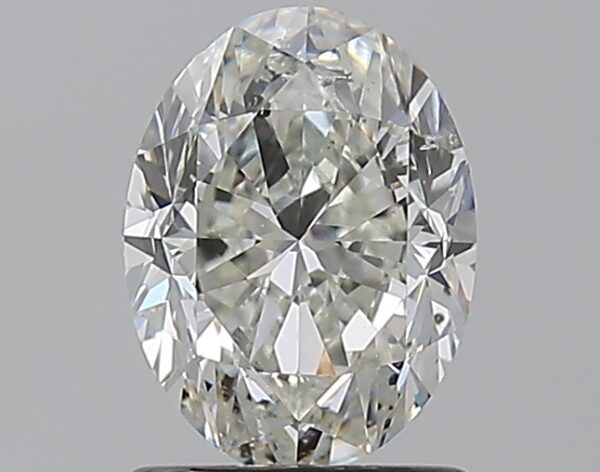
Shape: oval
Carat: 1.2
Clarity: SI2
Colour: H
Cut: GD
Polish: VG
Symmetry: VG
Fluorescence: ST
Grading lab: GIA
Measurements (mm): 7.68 x 5.78 x 3.93